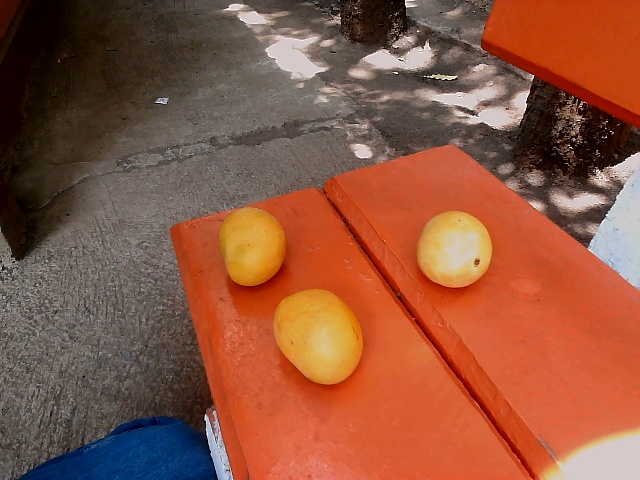
Label: Ripe_Mango